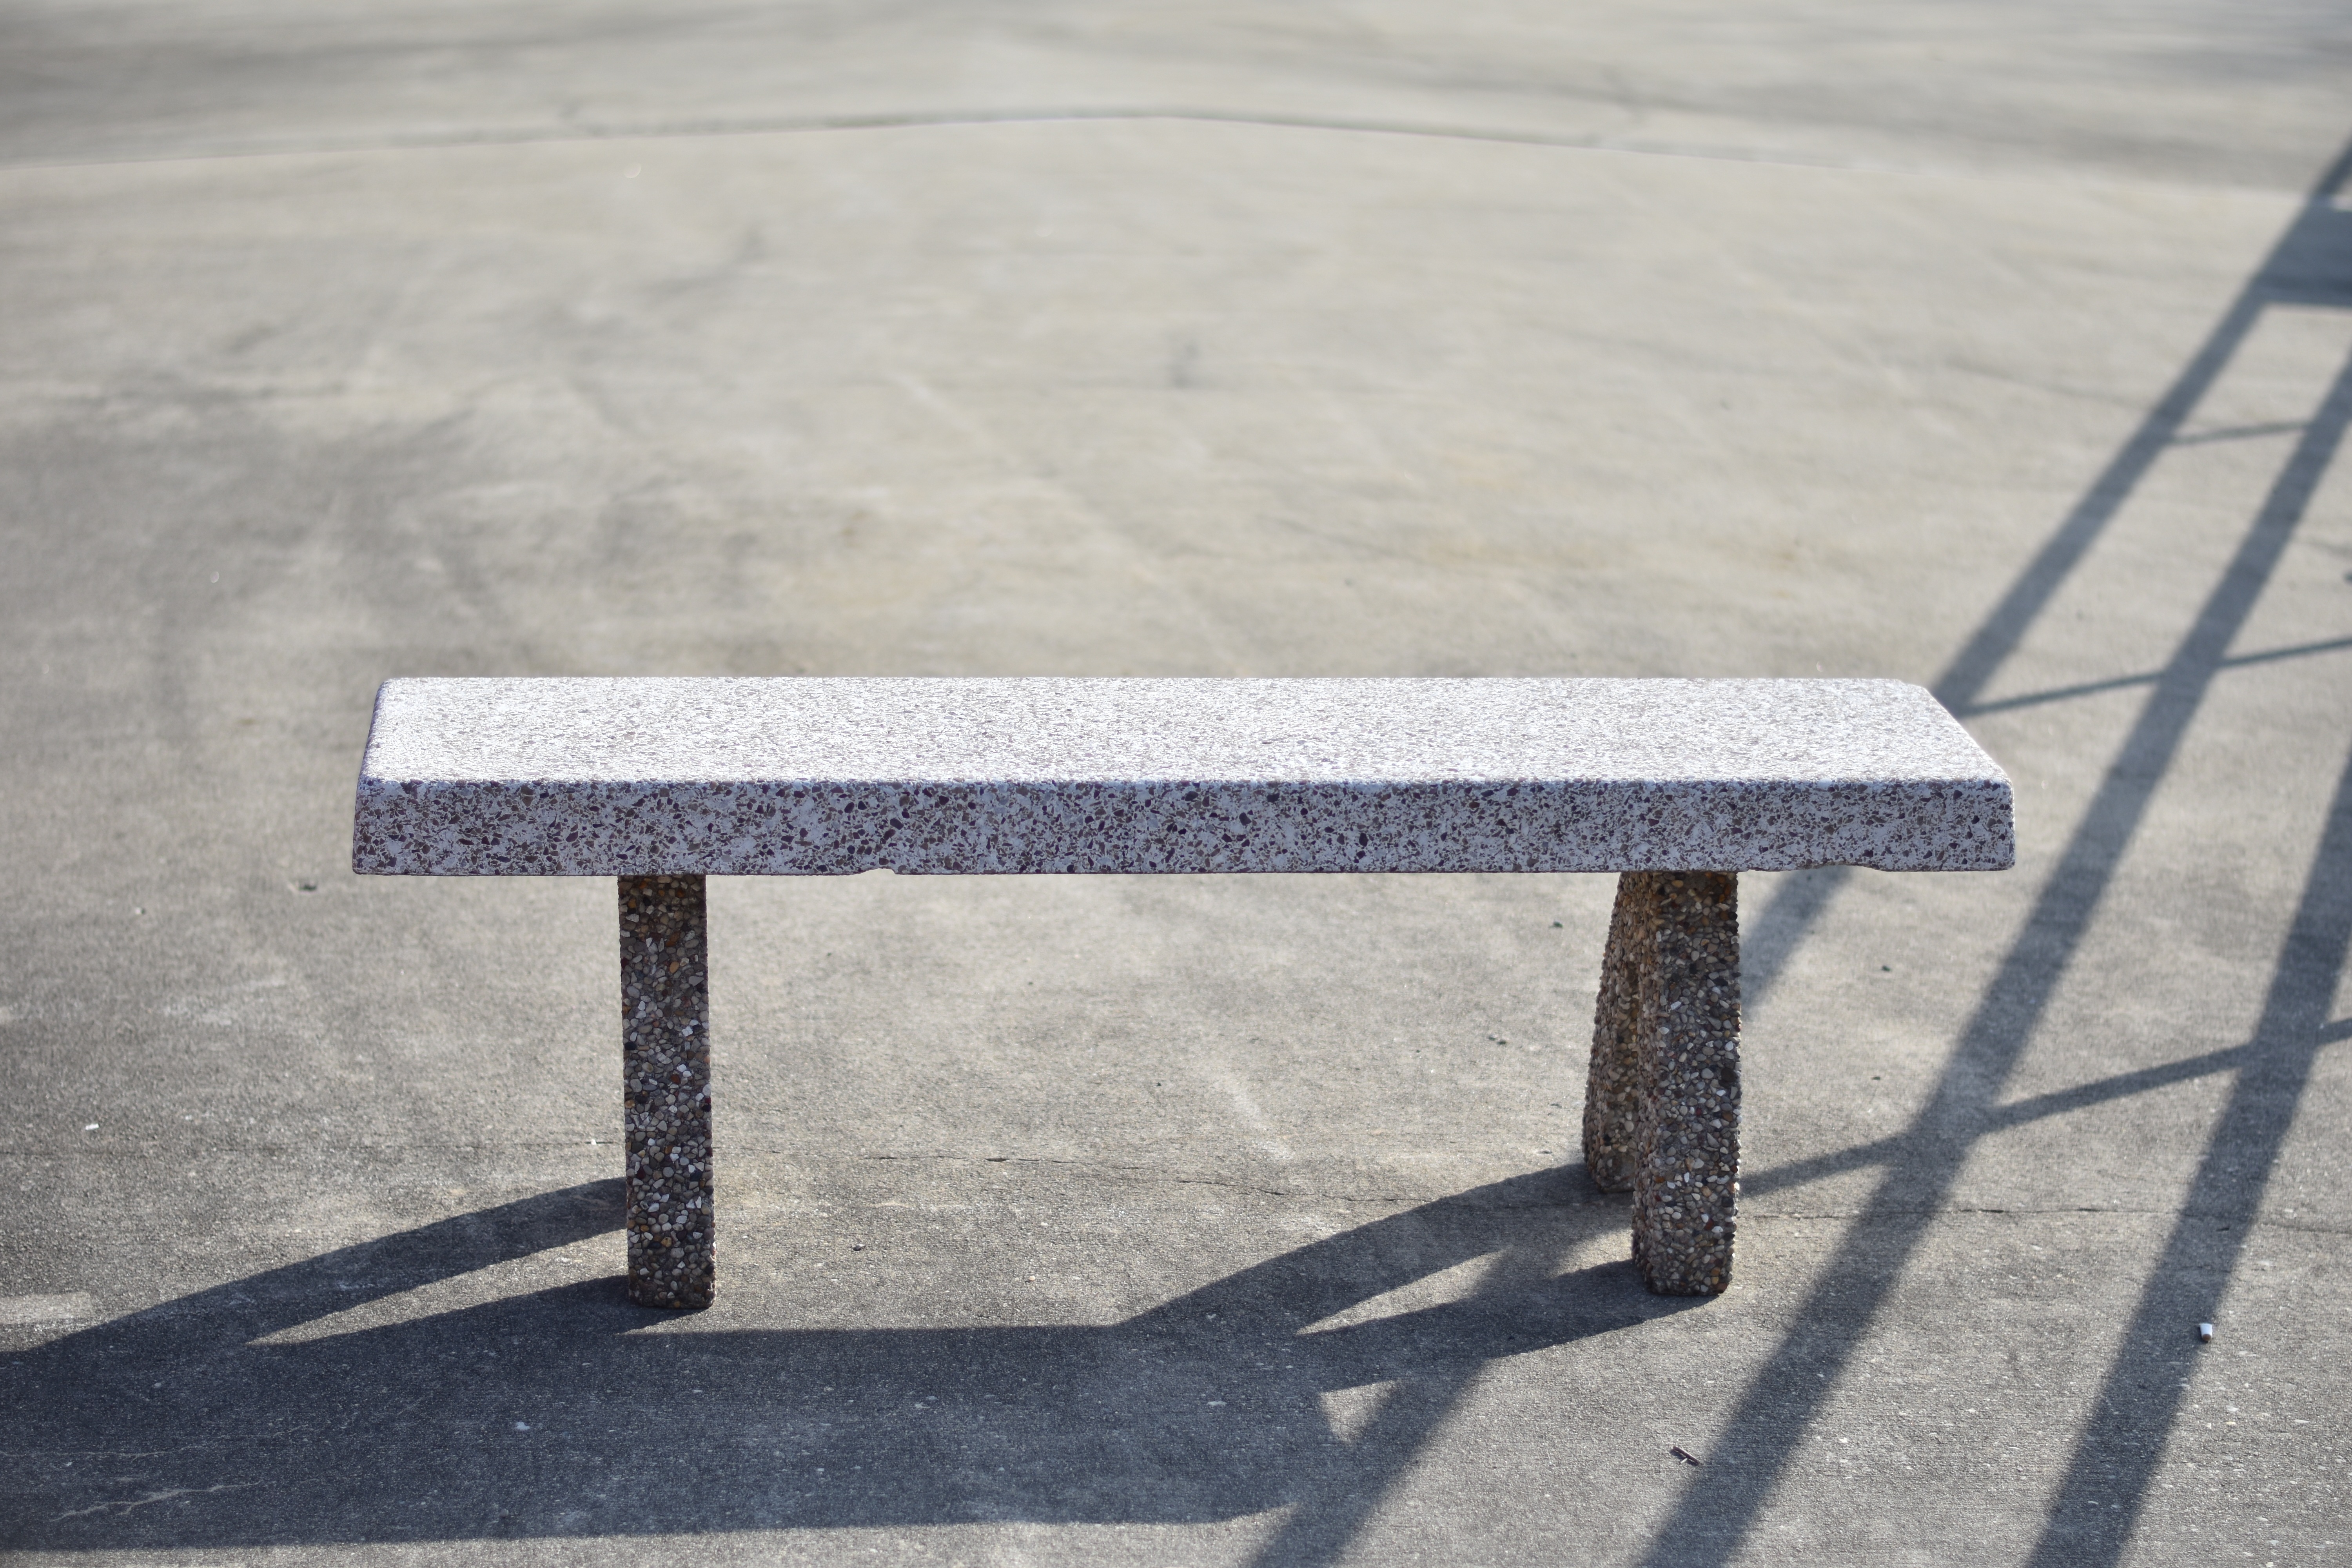
table, white, bench, chair, seat, stone, park, shadow, rest, furniture, outdoors, gravel, cement, shape